Temple of Caesar

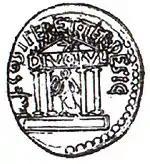
Augustus-era coin from 37 BC – 34 BC with a representation of the Temple of Divus Iulius. Visible are the altar, a statue of Caesar veiled and with a "lituus", and a star in the tympanum.

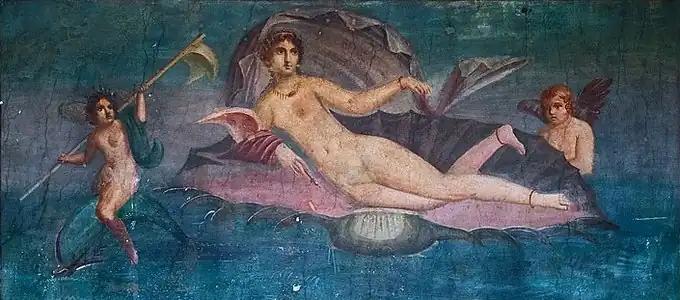
A Pompeian fresco of Venus Anadyomene, probably a copy of Apelles' depiction of Alexander the Great's mistress Campaspe as Venus, a work kept in the Temple of Divus Iulius after Augustus dedicated it to the shrine of Caesar.

The frieze was a repetitive scroll pattern with female heads, gorgons and winged figures. The tympanum, at least during the first years, probably showed a colossal star, as can be seen on the Augustan coins.